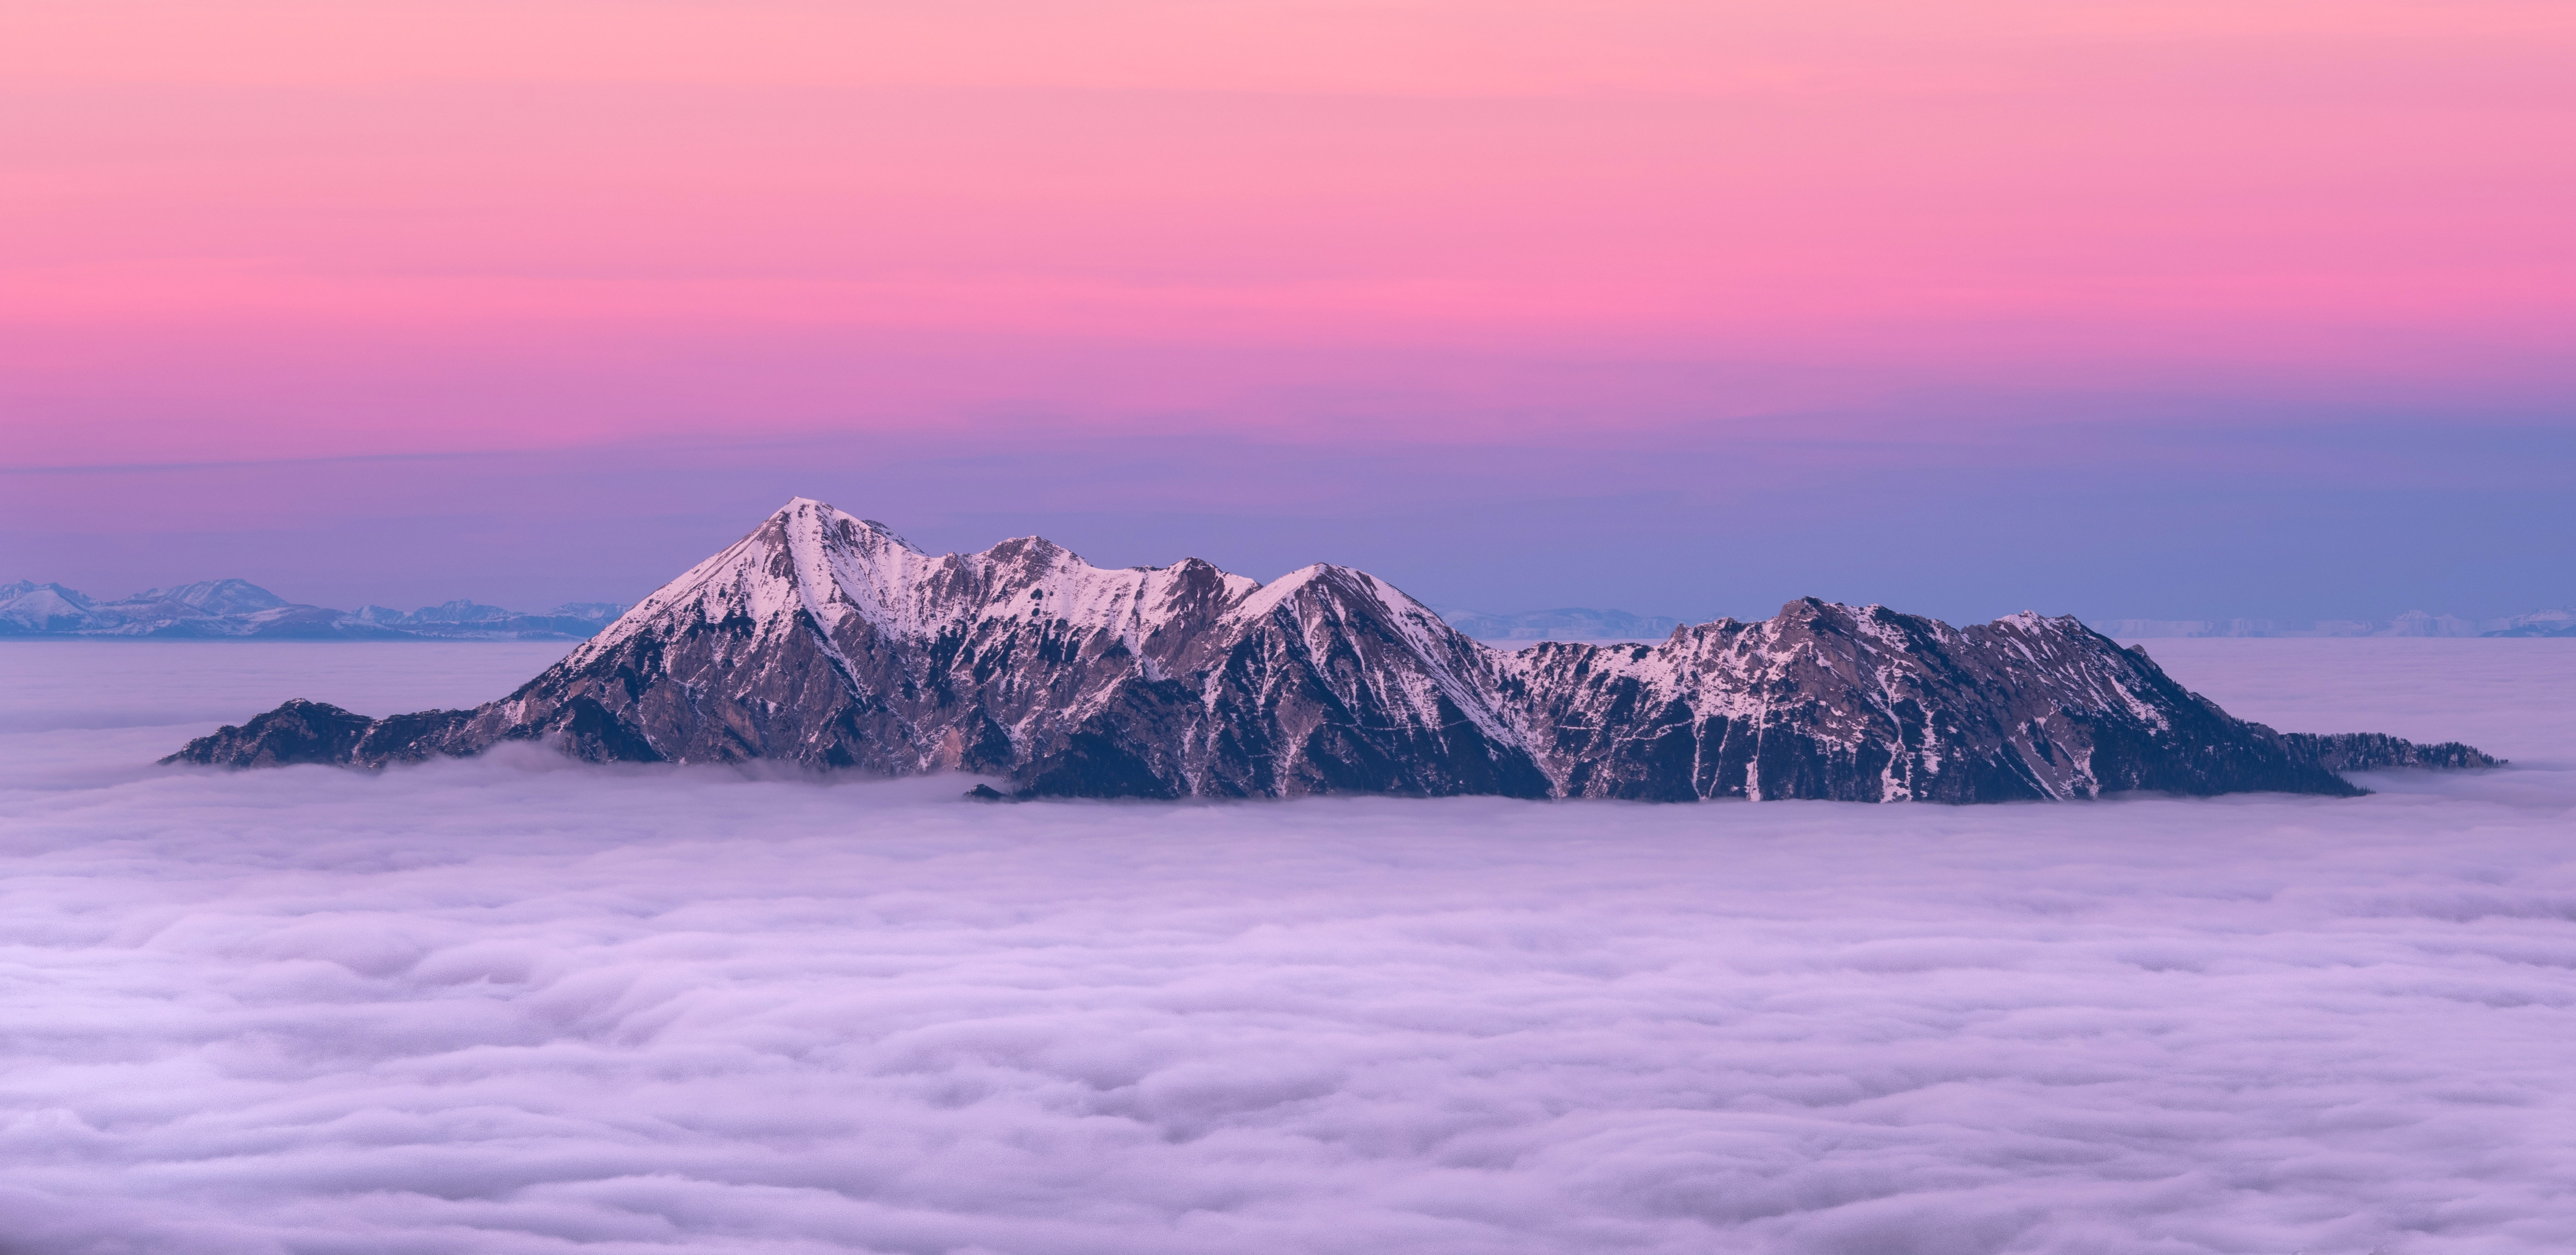
sea, horizon, mountain, snow, winter, cloud, sky, sunrise, sunset, morning, purple, dawn, mountain range, dusk, ice, weather, arctic, summit, plateau, landform, arctic ocean, geographical feature, atmospheric phenomenon, mountainous landforms